Titans

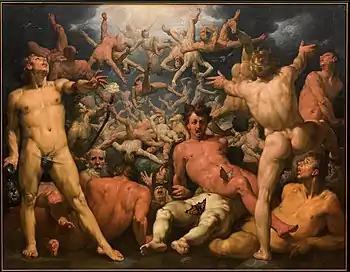
"The Fall of the Titans" by Cornelis van Haarlem (1596–1598)

In Greek mythology, the Titans were the pre-Olympian gods. According to the "Theogony" of Hesiod, they were the twelve children of the primordial parents Uranus (Sky) and Gaia (Earth). The six male Titans were Oceanus, Coeus, Crius, Hyperion, Iapetus, and Cronus; the six female Titans—called the Titanides or Titanesses—were Theia, Rhea, Themis, Mnemosyne, Phoebe, and Tethys.